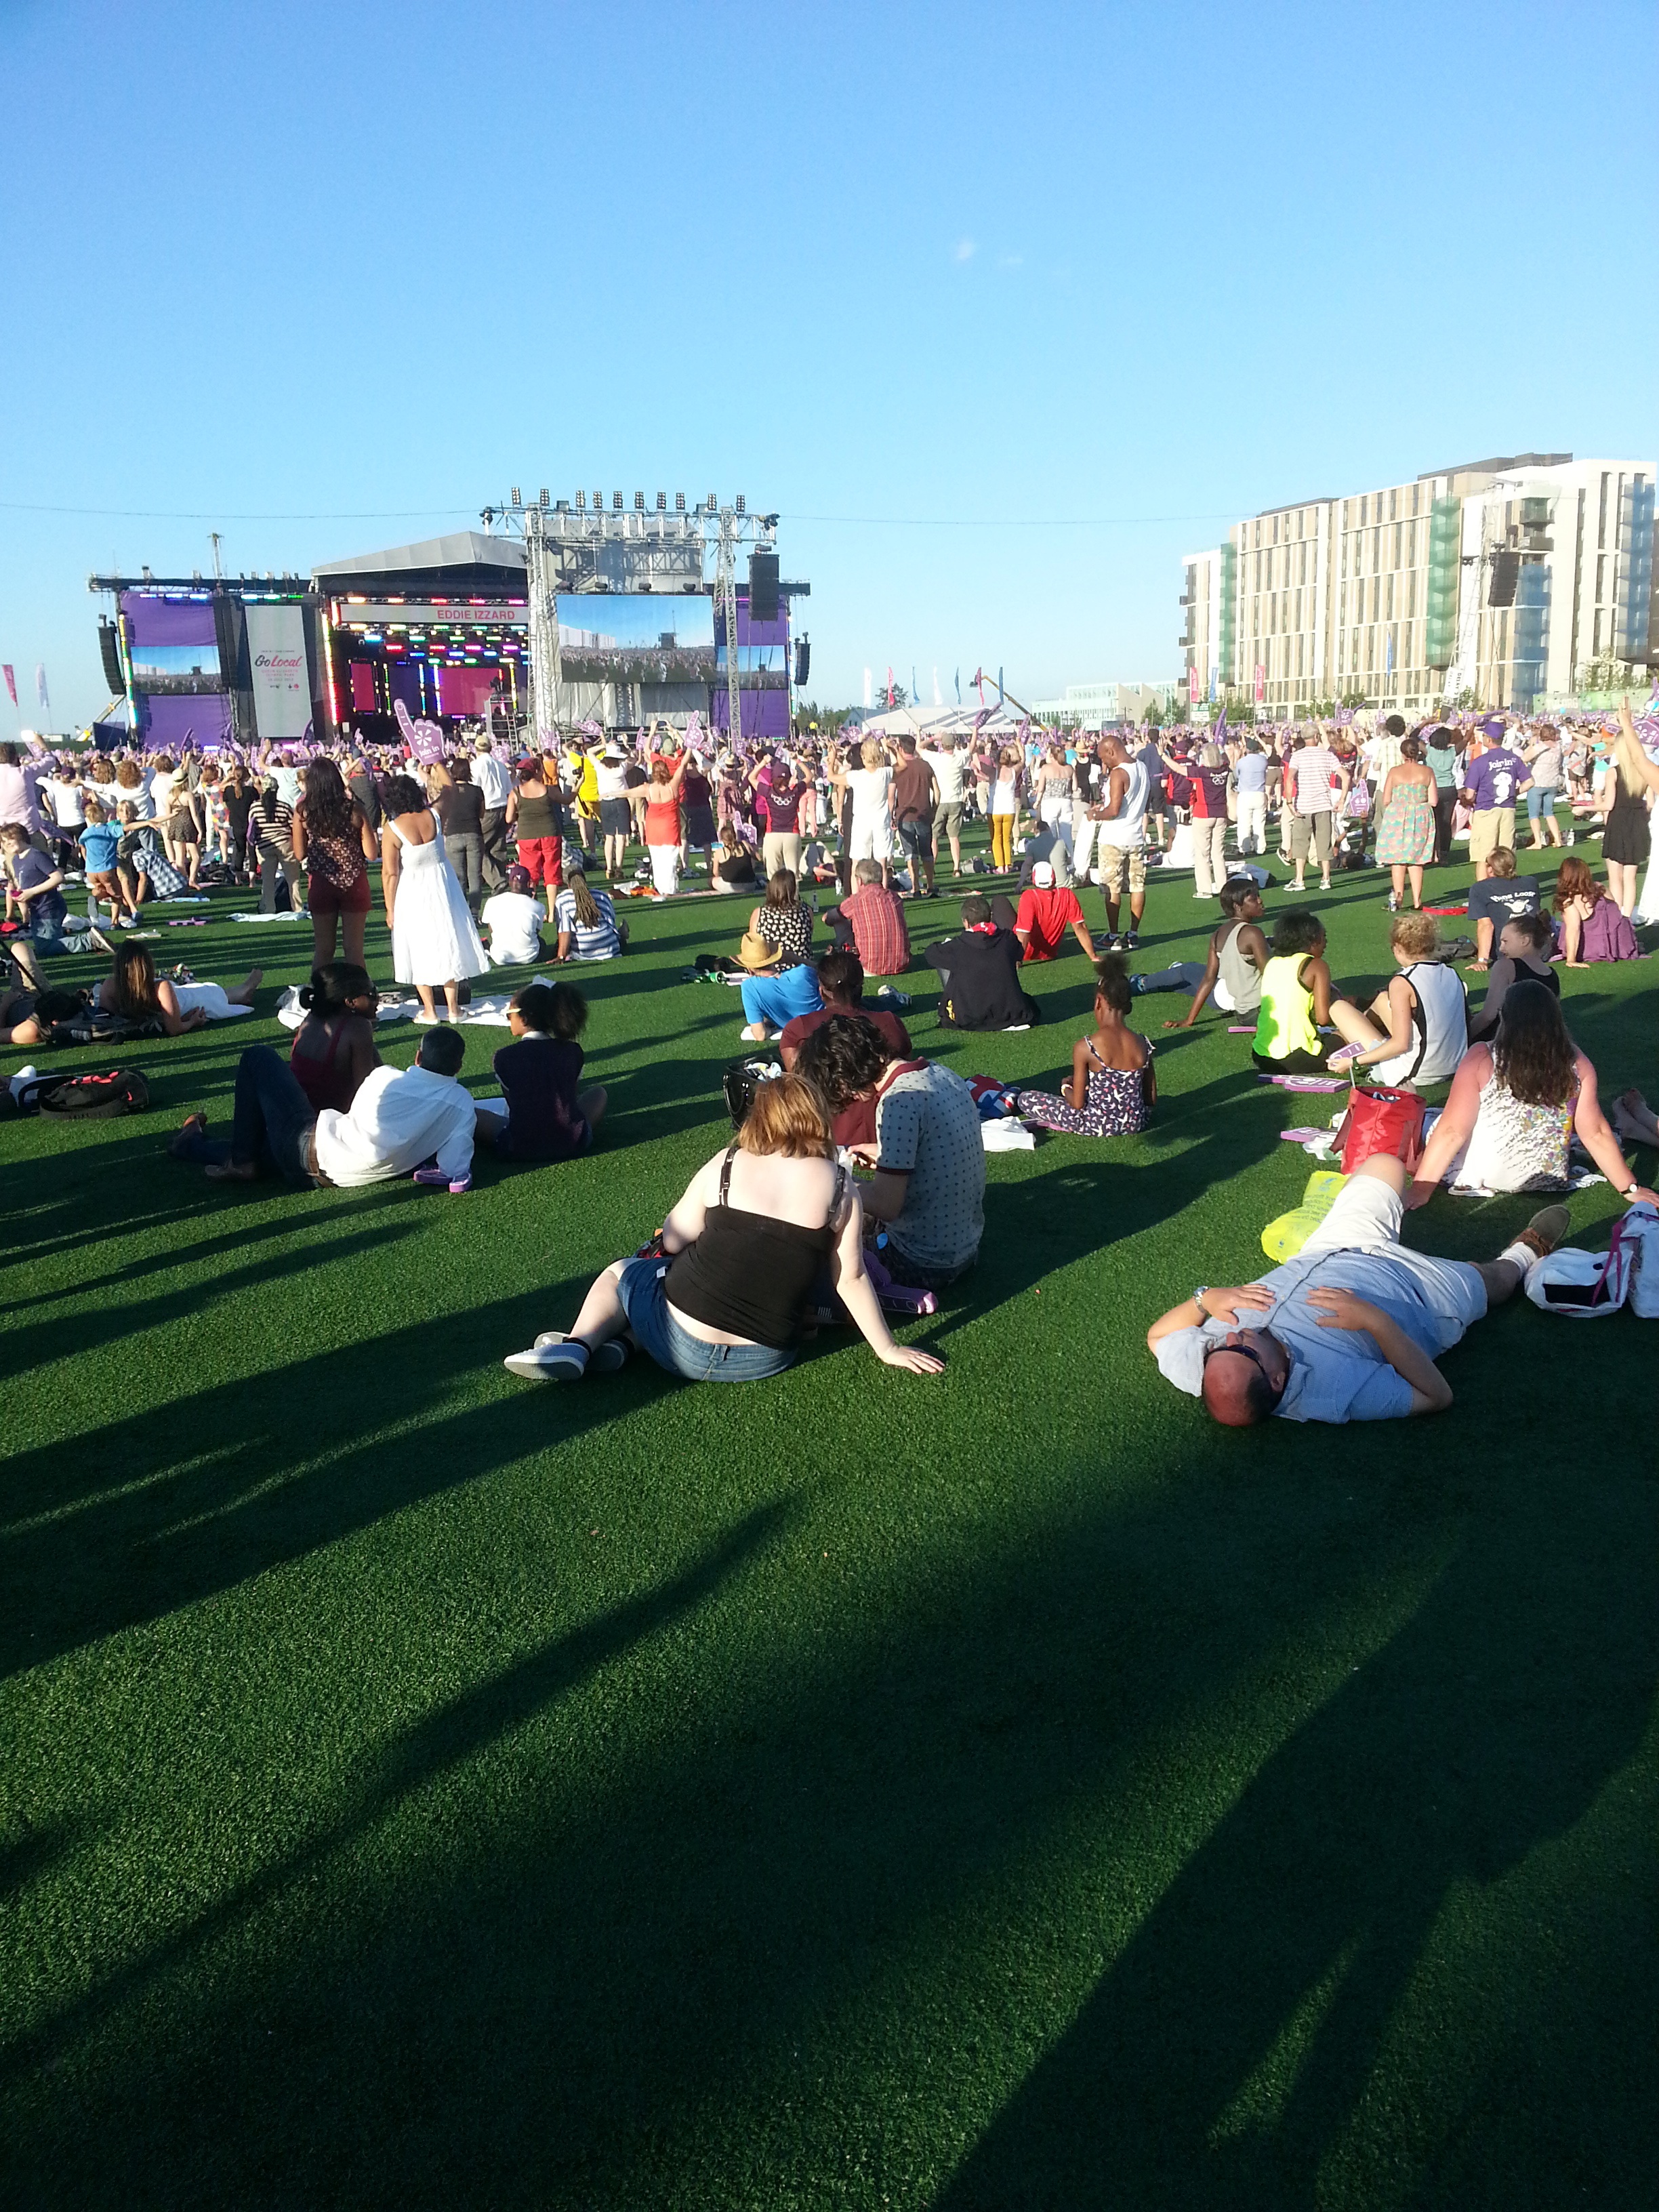
grass, structure, people, lawn, crowd, concert, sitting, stadium, stage, fun, atmosphere of earth, sport venue